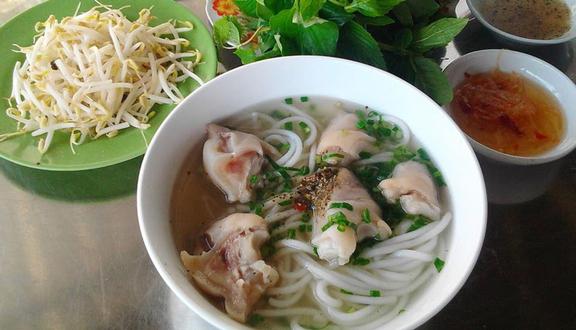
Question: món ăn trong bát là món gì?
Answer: món ăn trong bát là món bún nước